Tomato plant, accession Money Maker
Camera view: bottom (45 deg); turntable rotation: 150 degrees
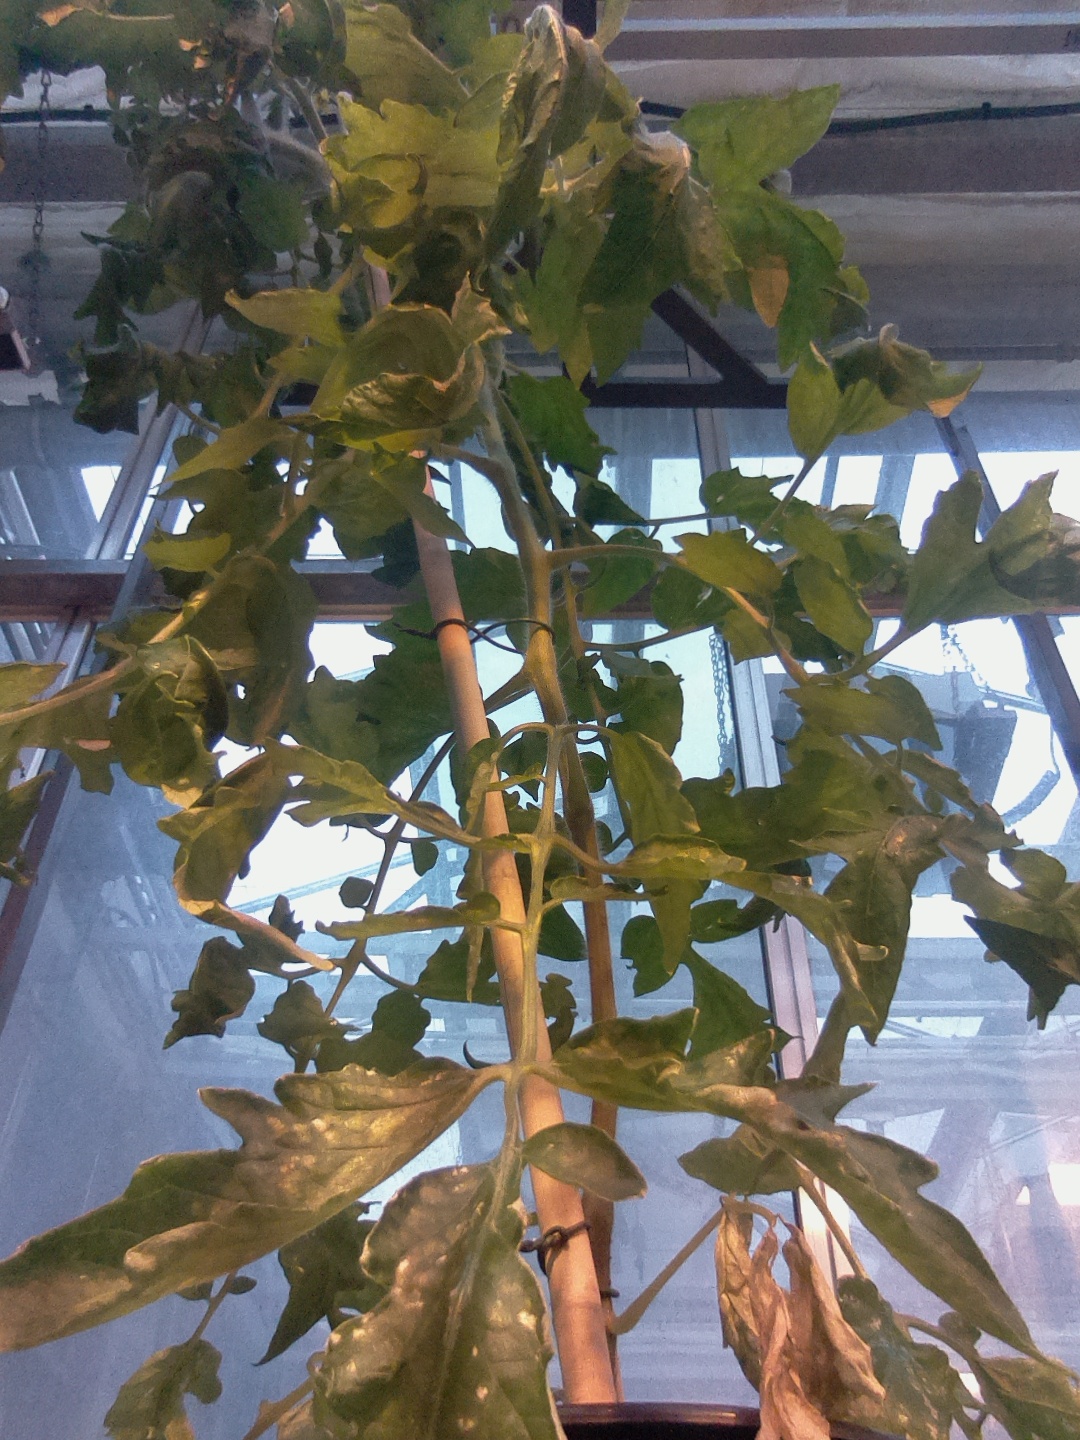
BBCH growth stage 69: End of flowering, 90%-100% of flowers open, more petals falling